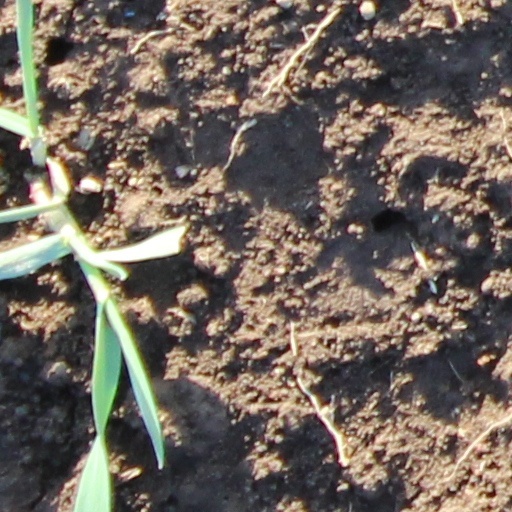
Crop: wheat